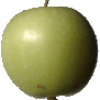
Label: apple_granny_smith